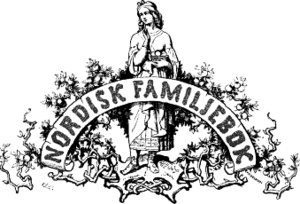
Idun / Moderne fremstillinger
Logo på den 1. udgave (1876) af den svenske encyclopædi Nordisk familjebok har en afbilding af Idun.
Idun er en nordisk gudinde, der i mytologien er associeret med æbler og ungdom. Hun optræder kun i få myter, hvoraf den vigtigste er Tjazemyten, der genfortælles i Yngre Edda. Hun omtales desuden i Ældre Edda. Disse to tekstsamlinger blev indsamlet og nedskrevet i 13. århundrede i Island, og i dem begge beskrives hun som skjalde og digterguden Brages hustru, mens det er i den Yngre Edda, at hun omtales som vogter af de livgivende og foryngende æbler, uden hvilke guderne vil ældes og dø.